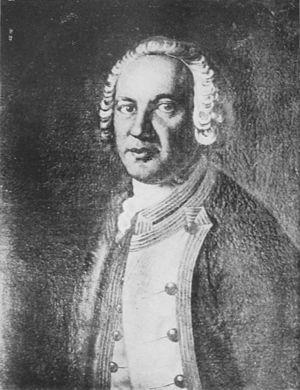
Matthew Buckle, né en 1716 et mort le 9 juillet 1784, est un officier de la Royal Navy. Il sert durant la guerre de Succession d'Autriche et la guerre de Sept Ans, atteignant le rang d’admiral of the Blue.